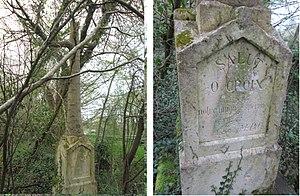
calvaire oublié sur la route du moulin de l'hôpital, St Junien (1896)
Saint-Junien est une commune du Centre-Ouest de la France située dans le département de la Haute-Vienne, en région Nouvelle-Aquitaine et anciennement Limousin. Chef-lieu de canton, elle est bordée par la Vienne quand celle-ci, au pied des monts de Blond, sort de son parcours tortueux et du Massif central.